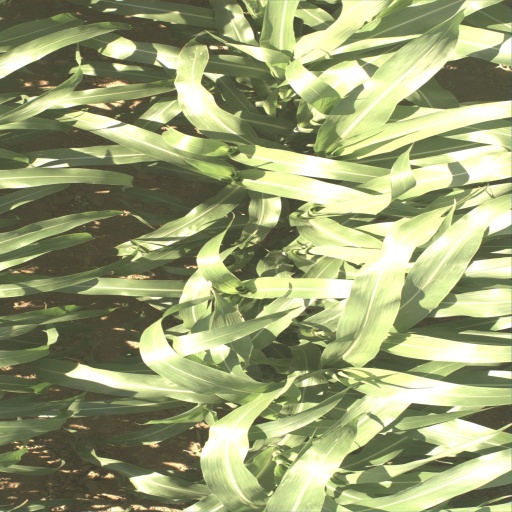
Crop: sorghum